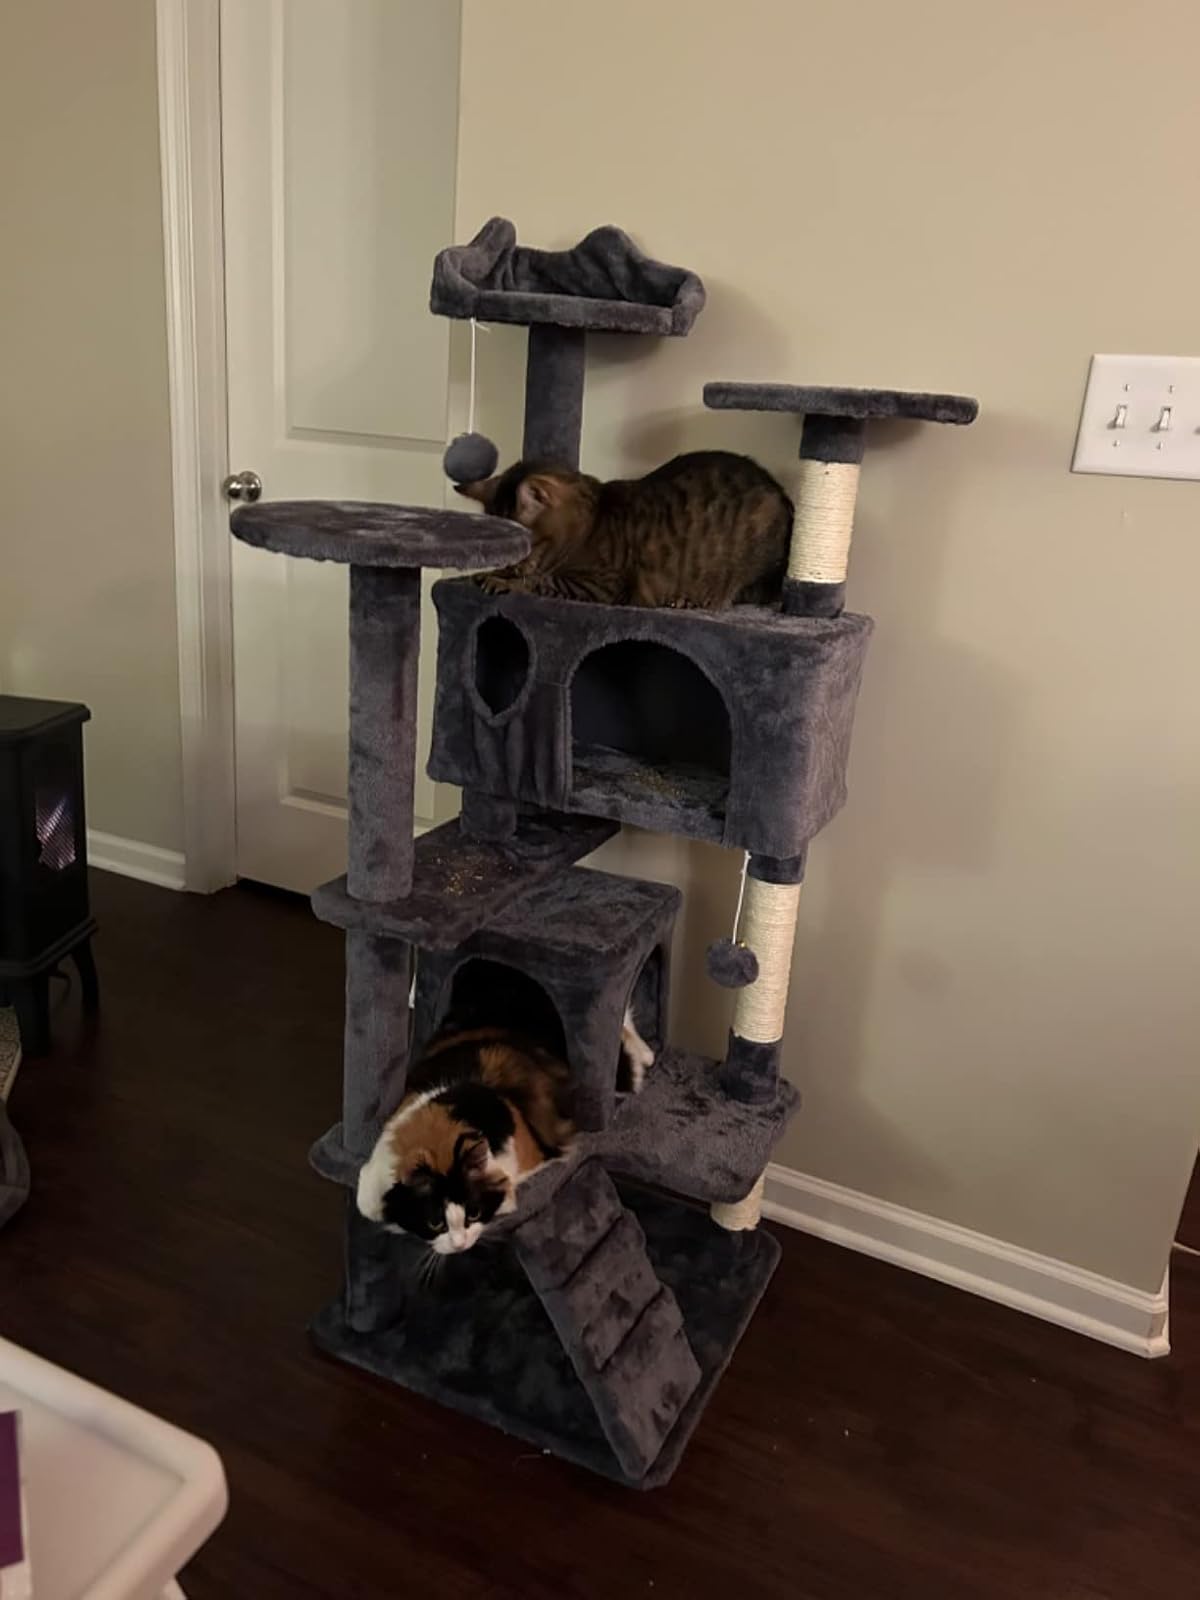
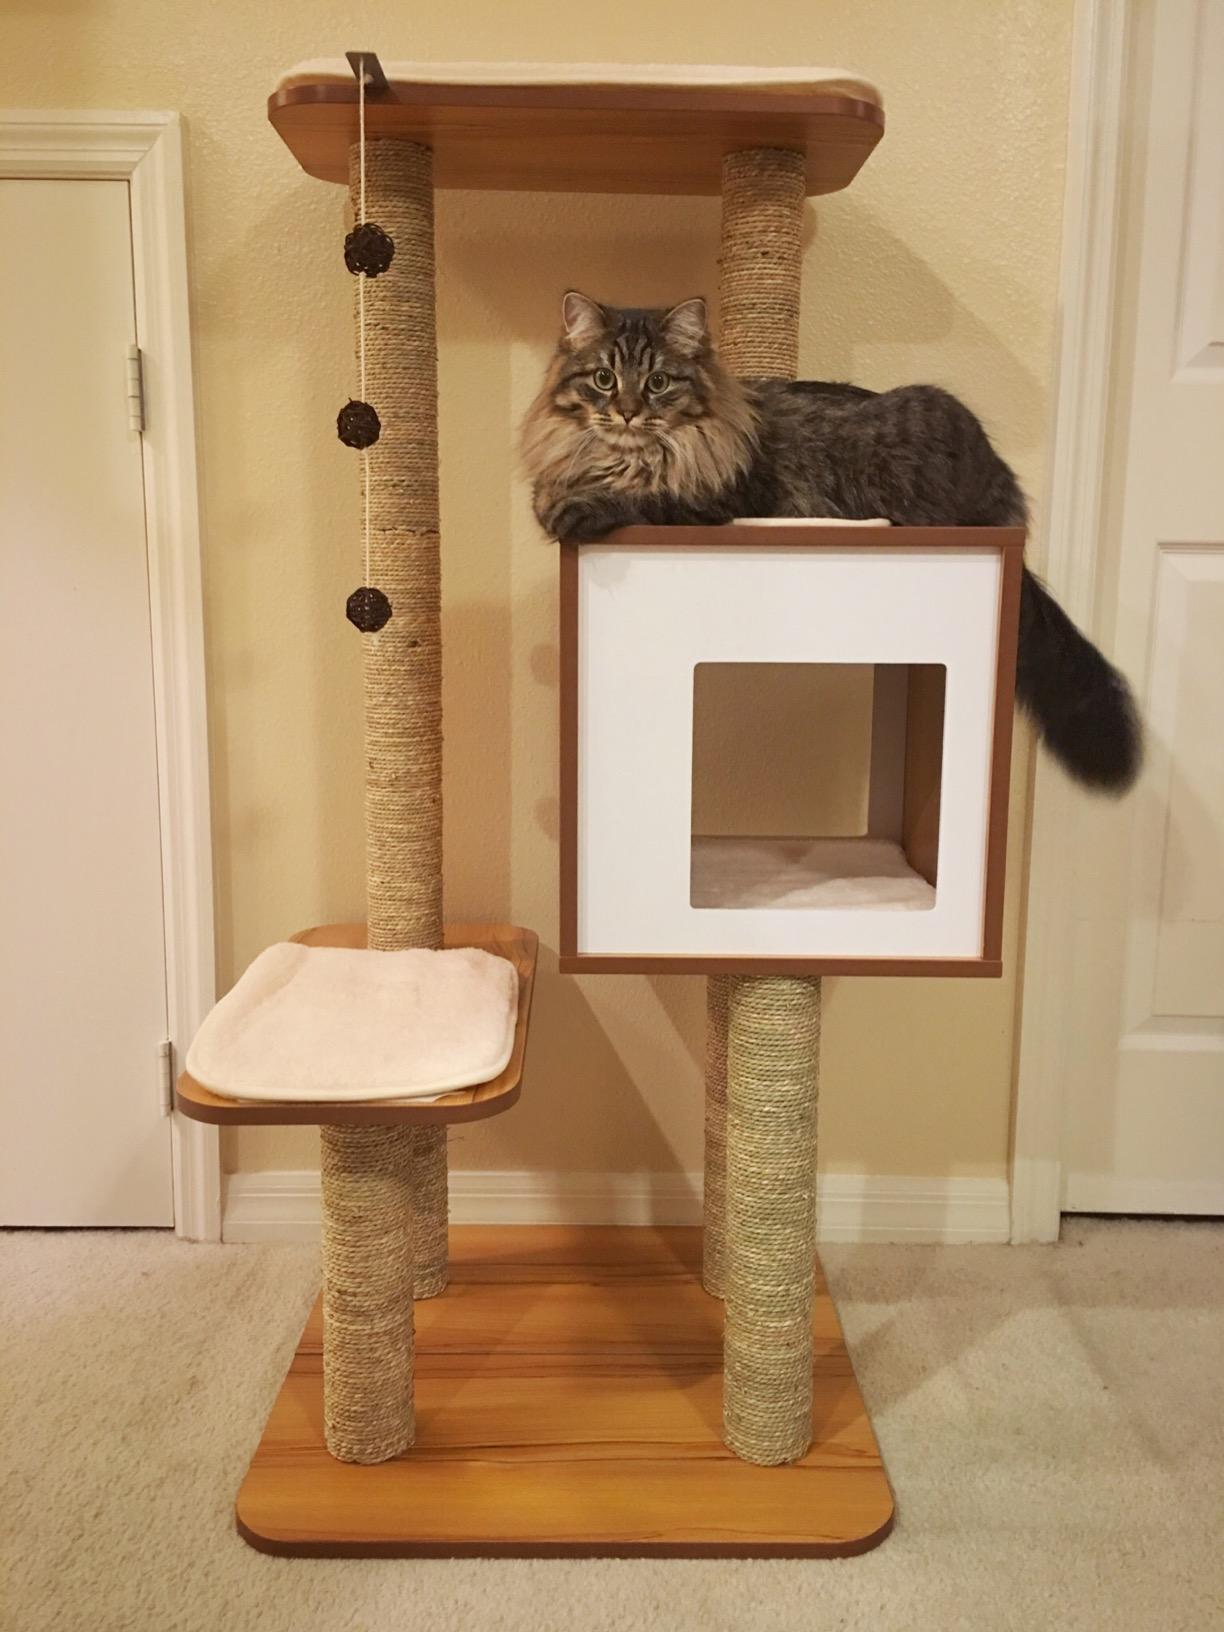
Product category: items_cat tree
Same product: no